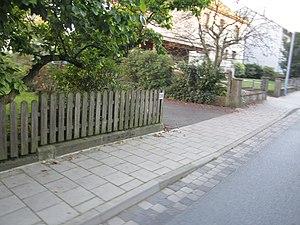
à Bünde, arrondissement de Herford, Rhénanie-du-Nord-Westphalie, Allemagne. العربية